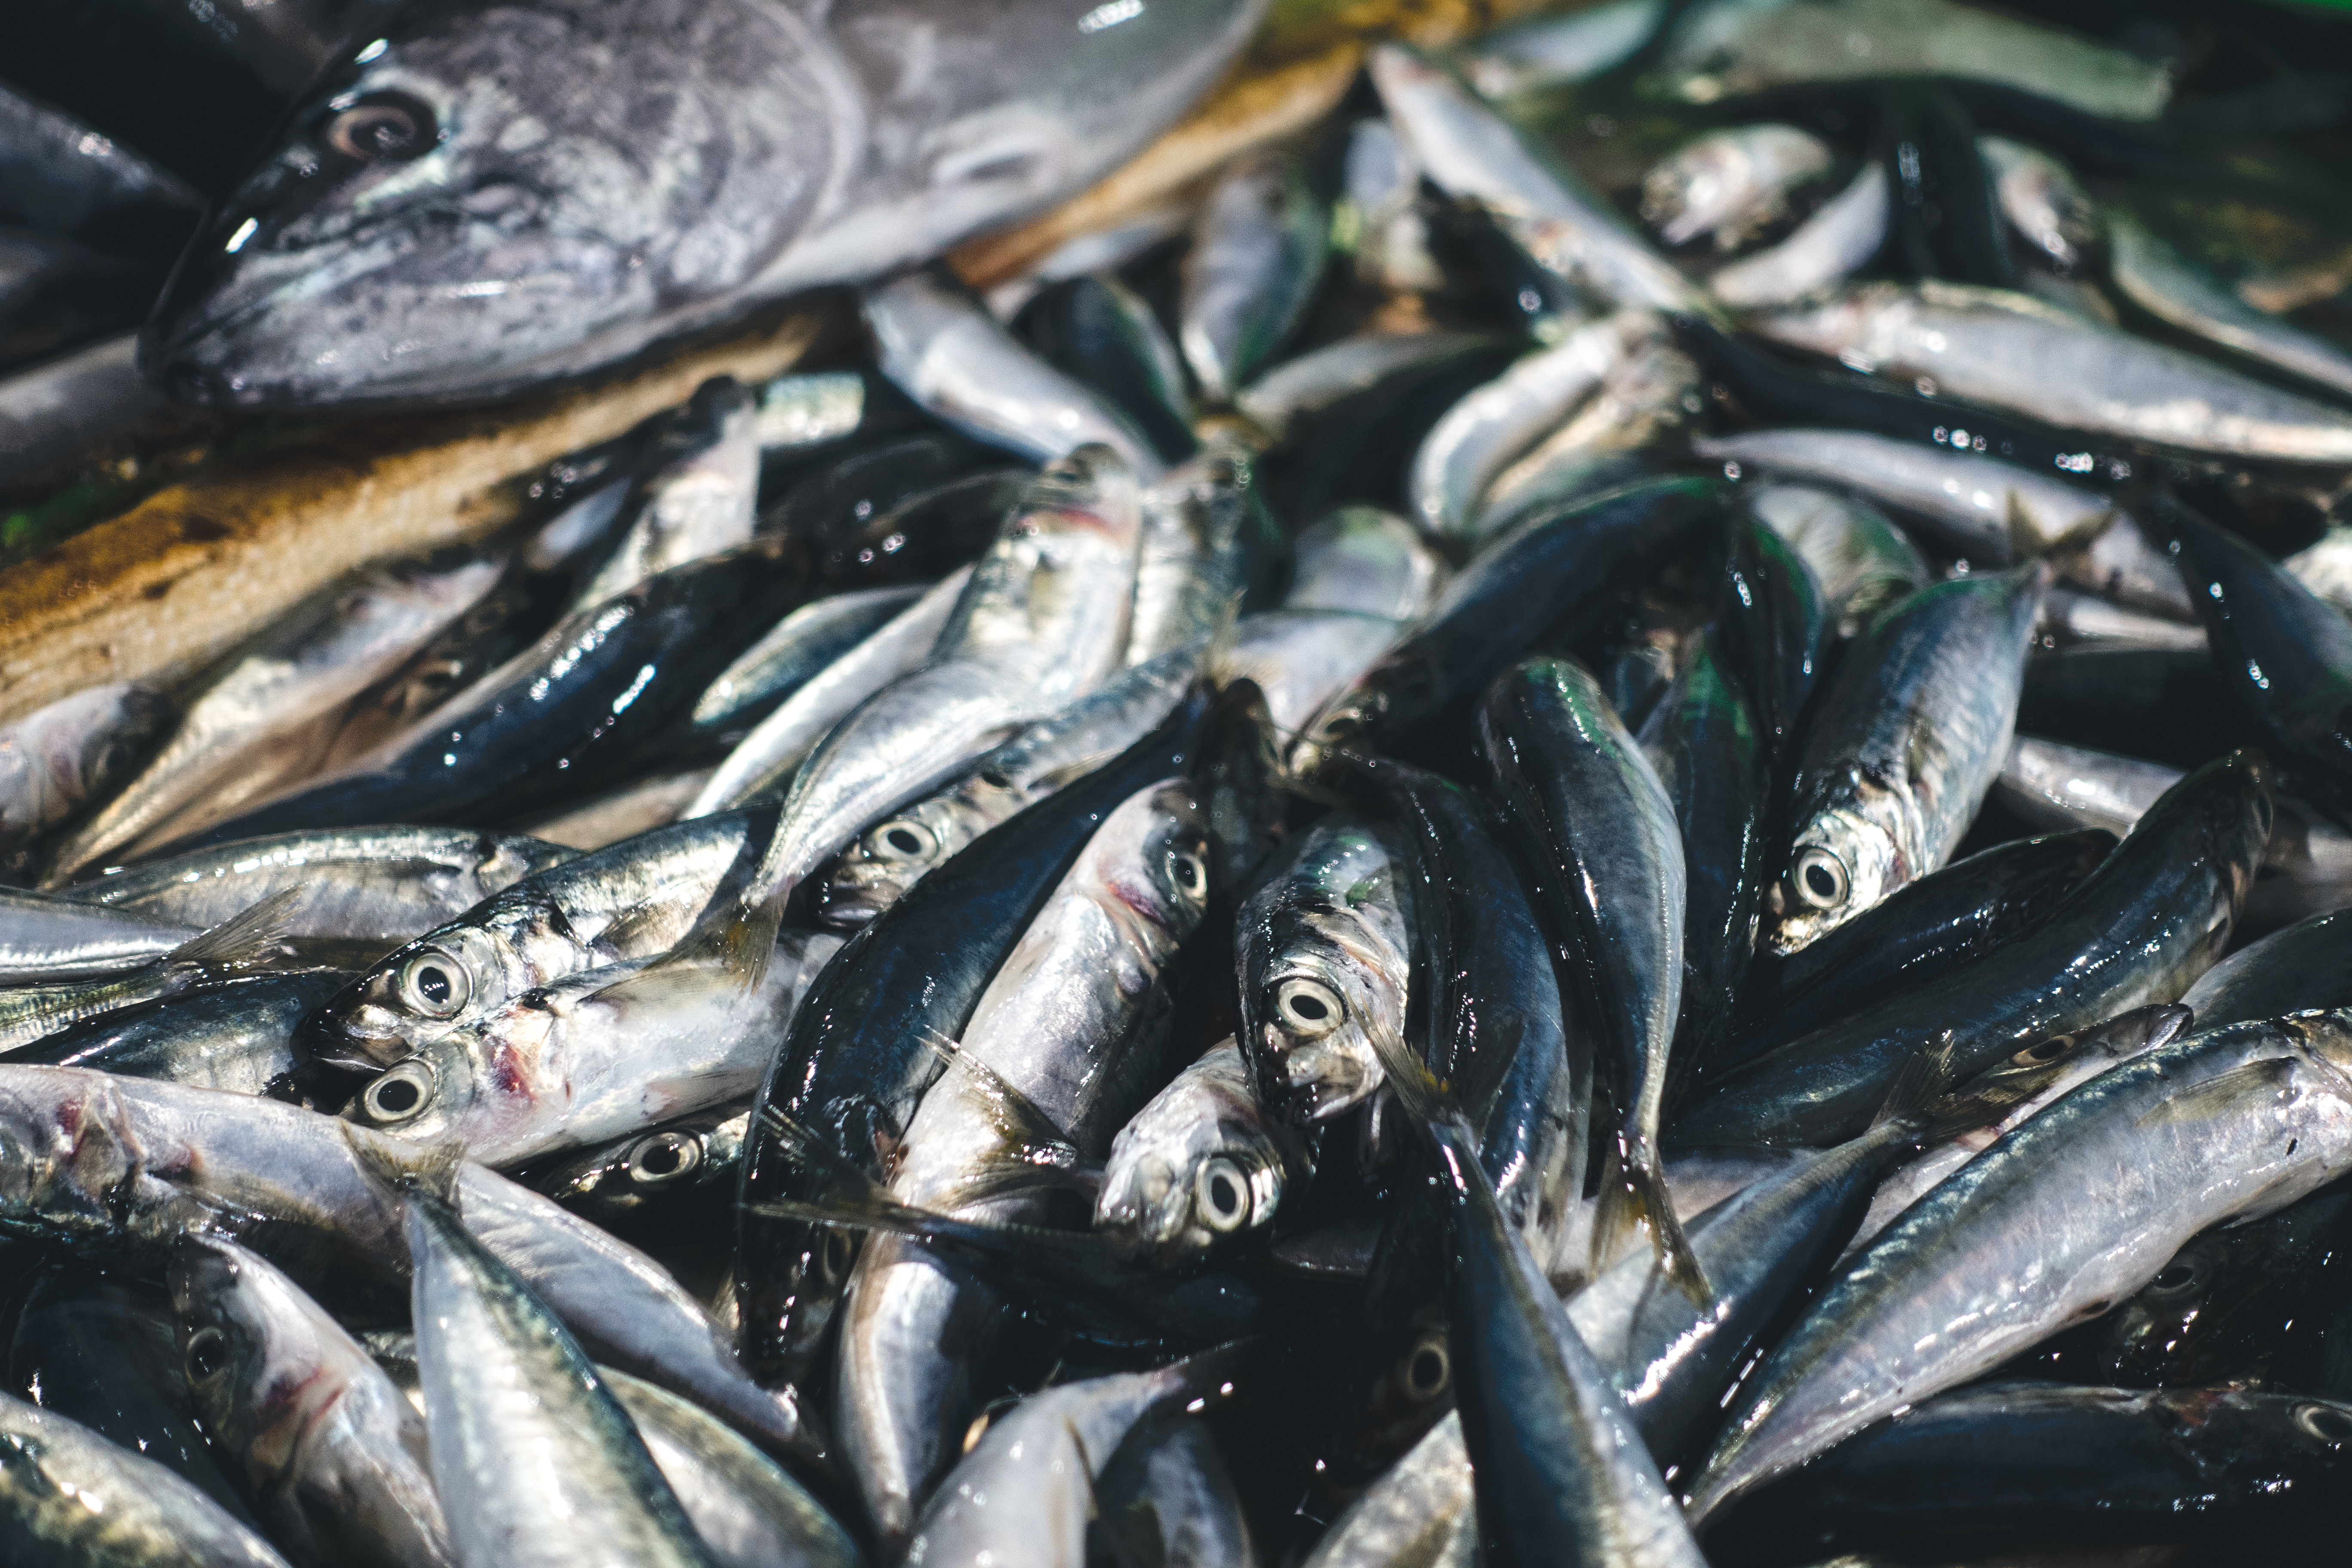
fish, fish products, sardine, oily fish, herring, seafood, anchovy, forage fish, pacific saury, mackerel, capelin, stockfish, anchovy food, herring family, whitebait, food, osmeriformes, bony fish, cuisine, milkfish, ray finned fish